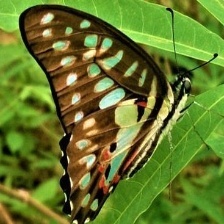
Species: GREAT JAY